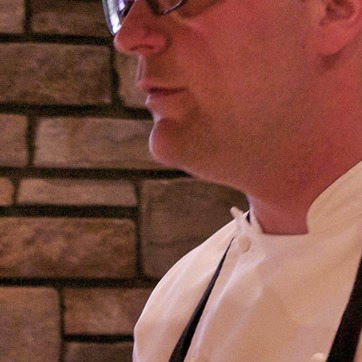
Material: stone